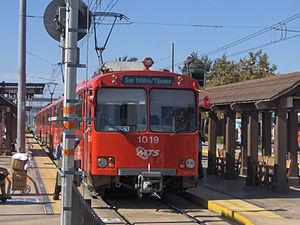
San Diego est une ville des États-Unis, située dans l'État de Californie, sur la côte ouest, près de la frontière avec le Mexique. Avec 1 307 402 habitants lors du recensement de 2010, elle se place au huitième rang des villes les plus peuplées du pays et au deuxième rang des villes les plus peuplées de l'État, derrière Los Angeles. L'agglomération de San Diego, Carlsbad et San Marcos, faisant partie de la mégalopole de Californie du Sud, compte 3 095 313 habitants en 2010, la 17ᵉ des États-Unis. Berceau historique de la Californie, San Diego est connue pour son climat agréable et ses plages ainsi que son port en eaux profondes et son histoire militaire avec la marine des États-Unis qui y dispose de plusieurs bases navales et y stationne l'une des grandes flottes navales du monde.